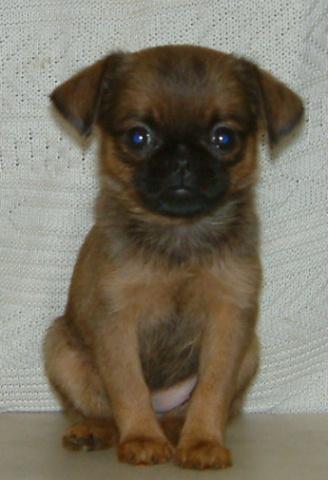
Brabancon_griffon